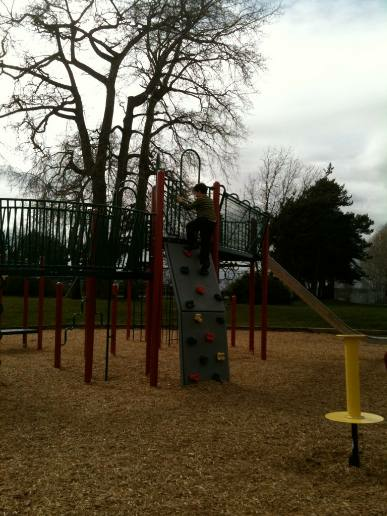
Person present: No